Mount Carmel

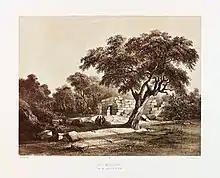
El-Mohraka, in the 1850s, as depicted by van de Velde

The Order was founded at the site that it claimed had been the location of Elijah's cave, above sea level at the northwestern end of the mountain range.